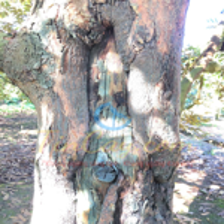
Label: stem_cracking_ gummosis